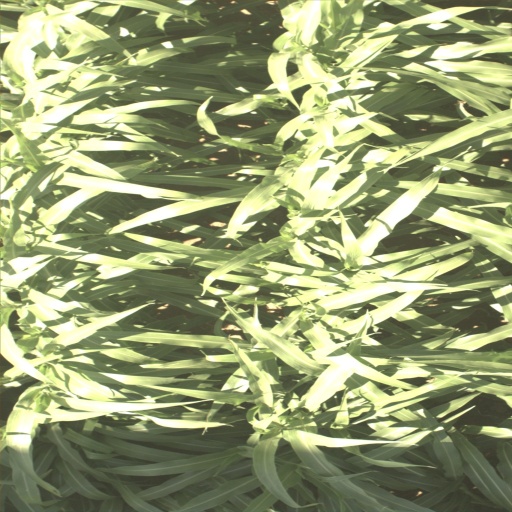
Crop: sorghum